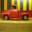
Label: pickup_truck